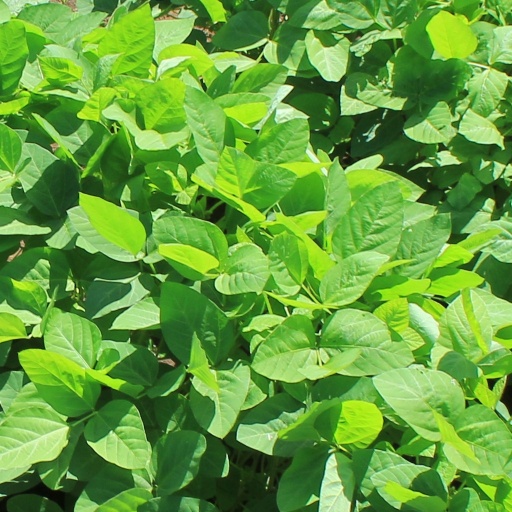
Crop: soybean